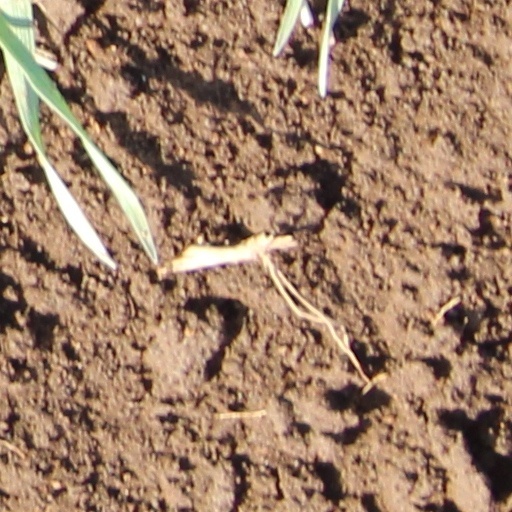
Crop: wheat